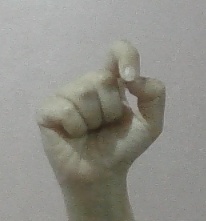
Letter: fa